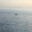
Label: sea